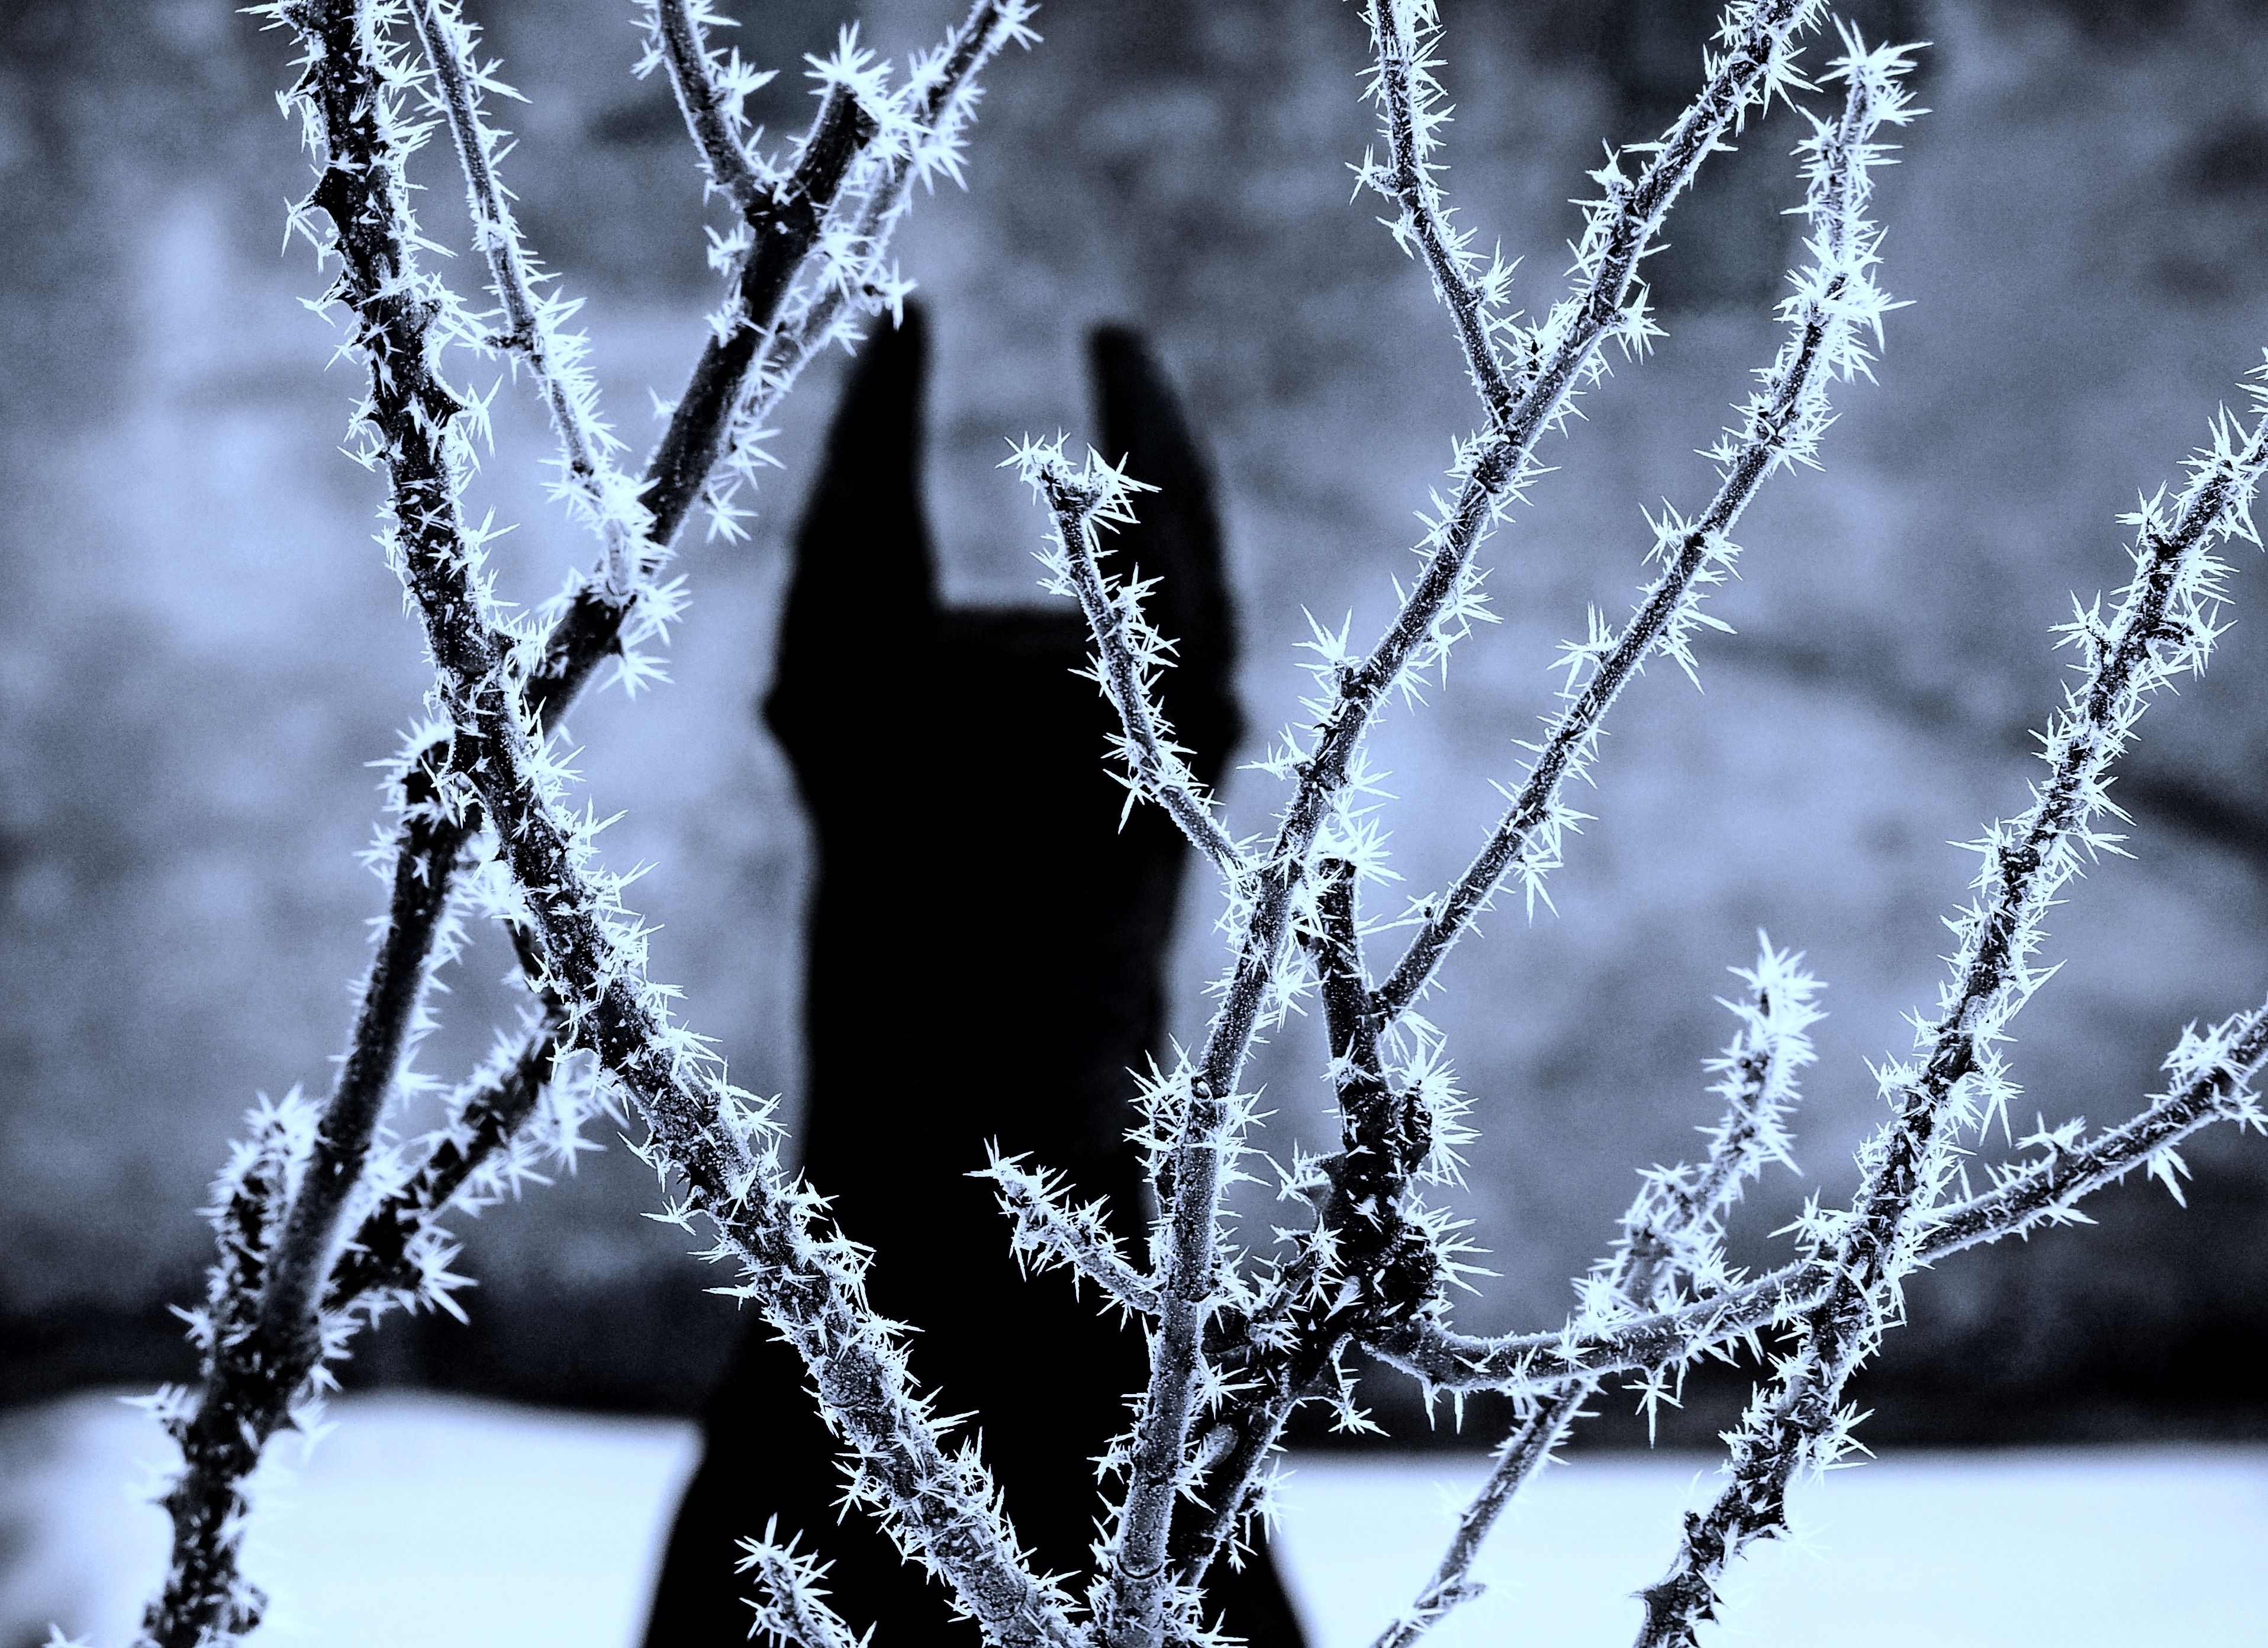
tree, water, nature, branch, snow, winter, dew, black and white, sunlight, leaf, frost, dog, ice, spring, reflection, birch, weather, shadow, monochrome, season, twig, close up, icicle, doberman, moisture, freezing, macro photography, monochrome photography, plant stem, woody plant